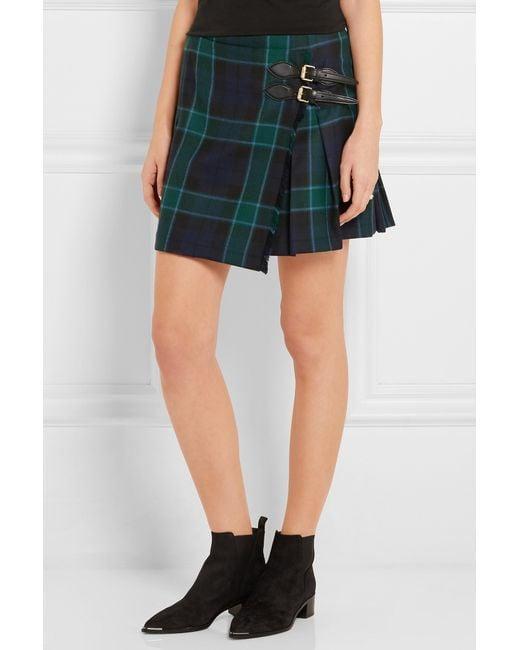
Blau-grüner karierter Minirock, Straßen- und Freizeitkleidung